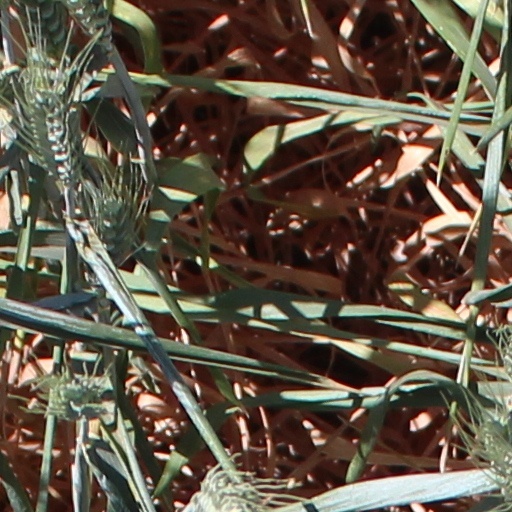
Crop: wheat